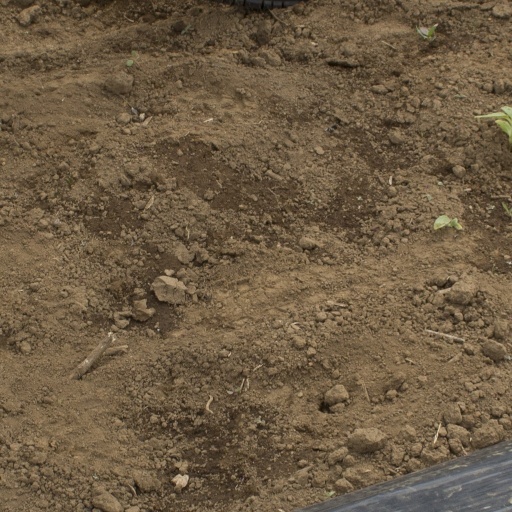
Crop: Jerusalem artichoke